Milk shark

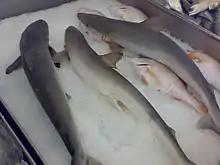
Large numbers of milk sharks are caught commercially and sold as food.

The milk shark is harmless to humans because of its small size and teeth. Caught using longlines, gillnets, trawls, and hook-and-line, this shark is marketed fresh or dried and salted for human consumption, and is also used for shark fin soup and fishmeal. Its abundance makes it a significant component of artisanal and commercial fisheries across its range. Off northern Australia, it ranks among the most common sharks caught in trawls, and comprises 2% and 6% of the annual gillnet and longline catches, respectively. This species is also one of the most commercially important sharks caught off Senegal, Mauritania, Oman, and India. Some sport fishers regard it as a game fish.